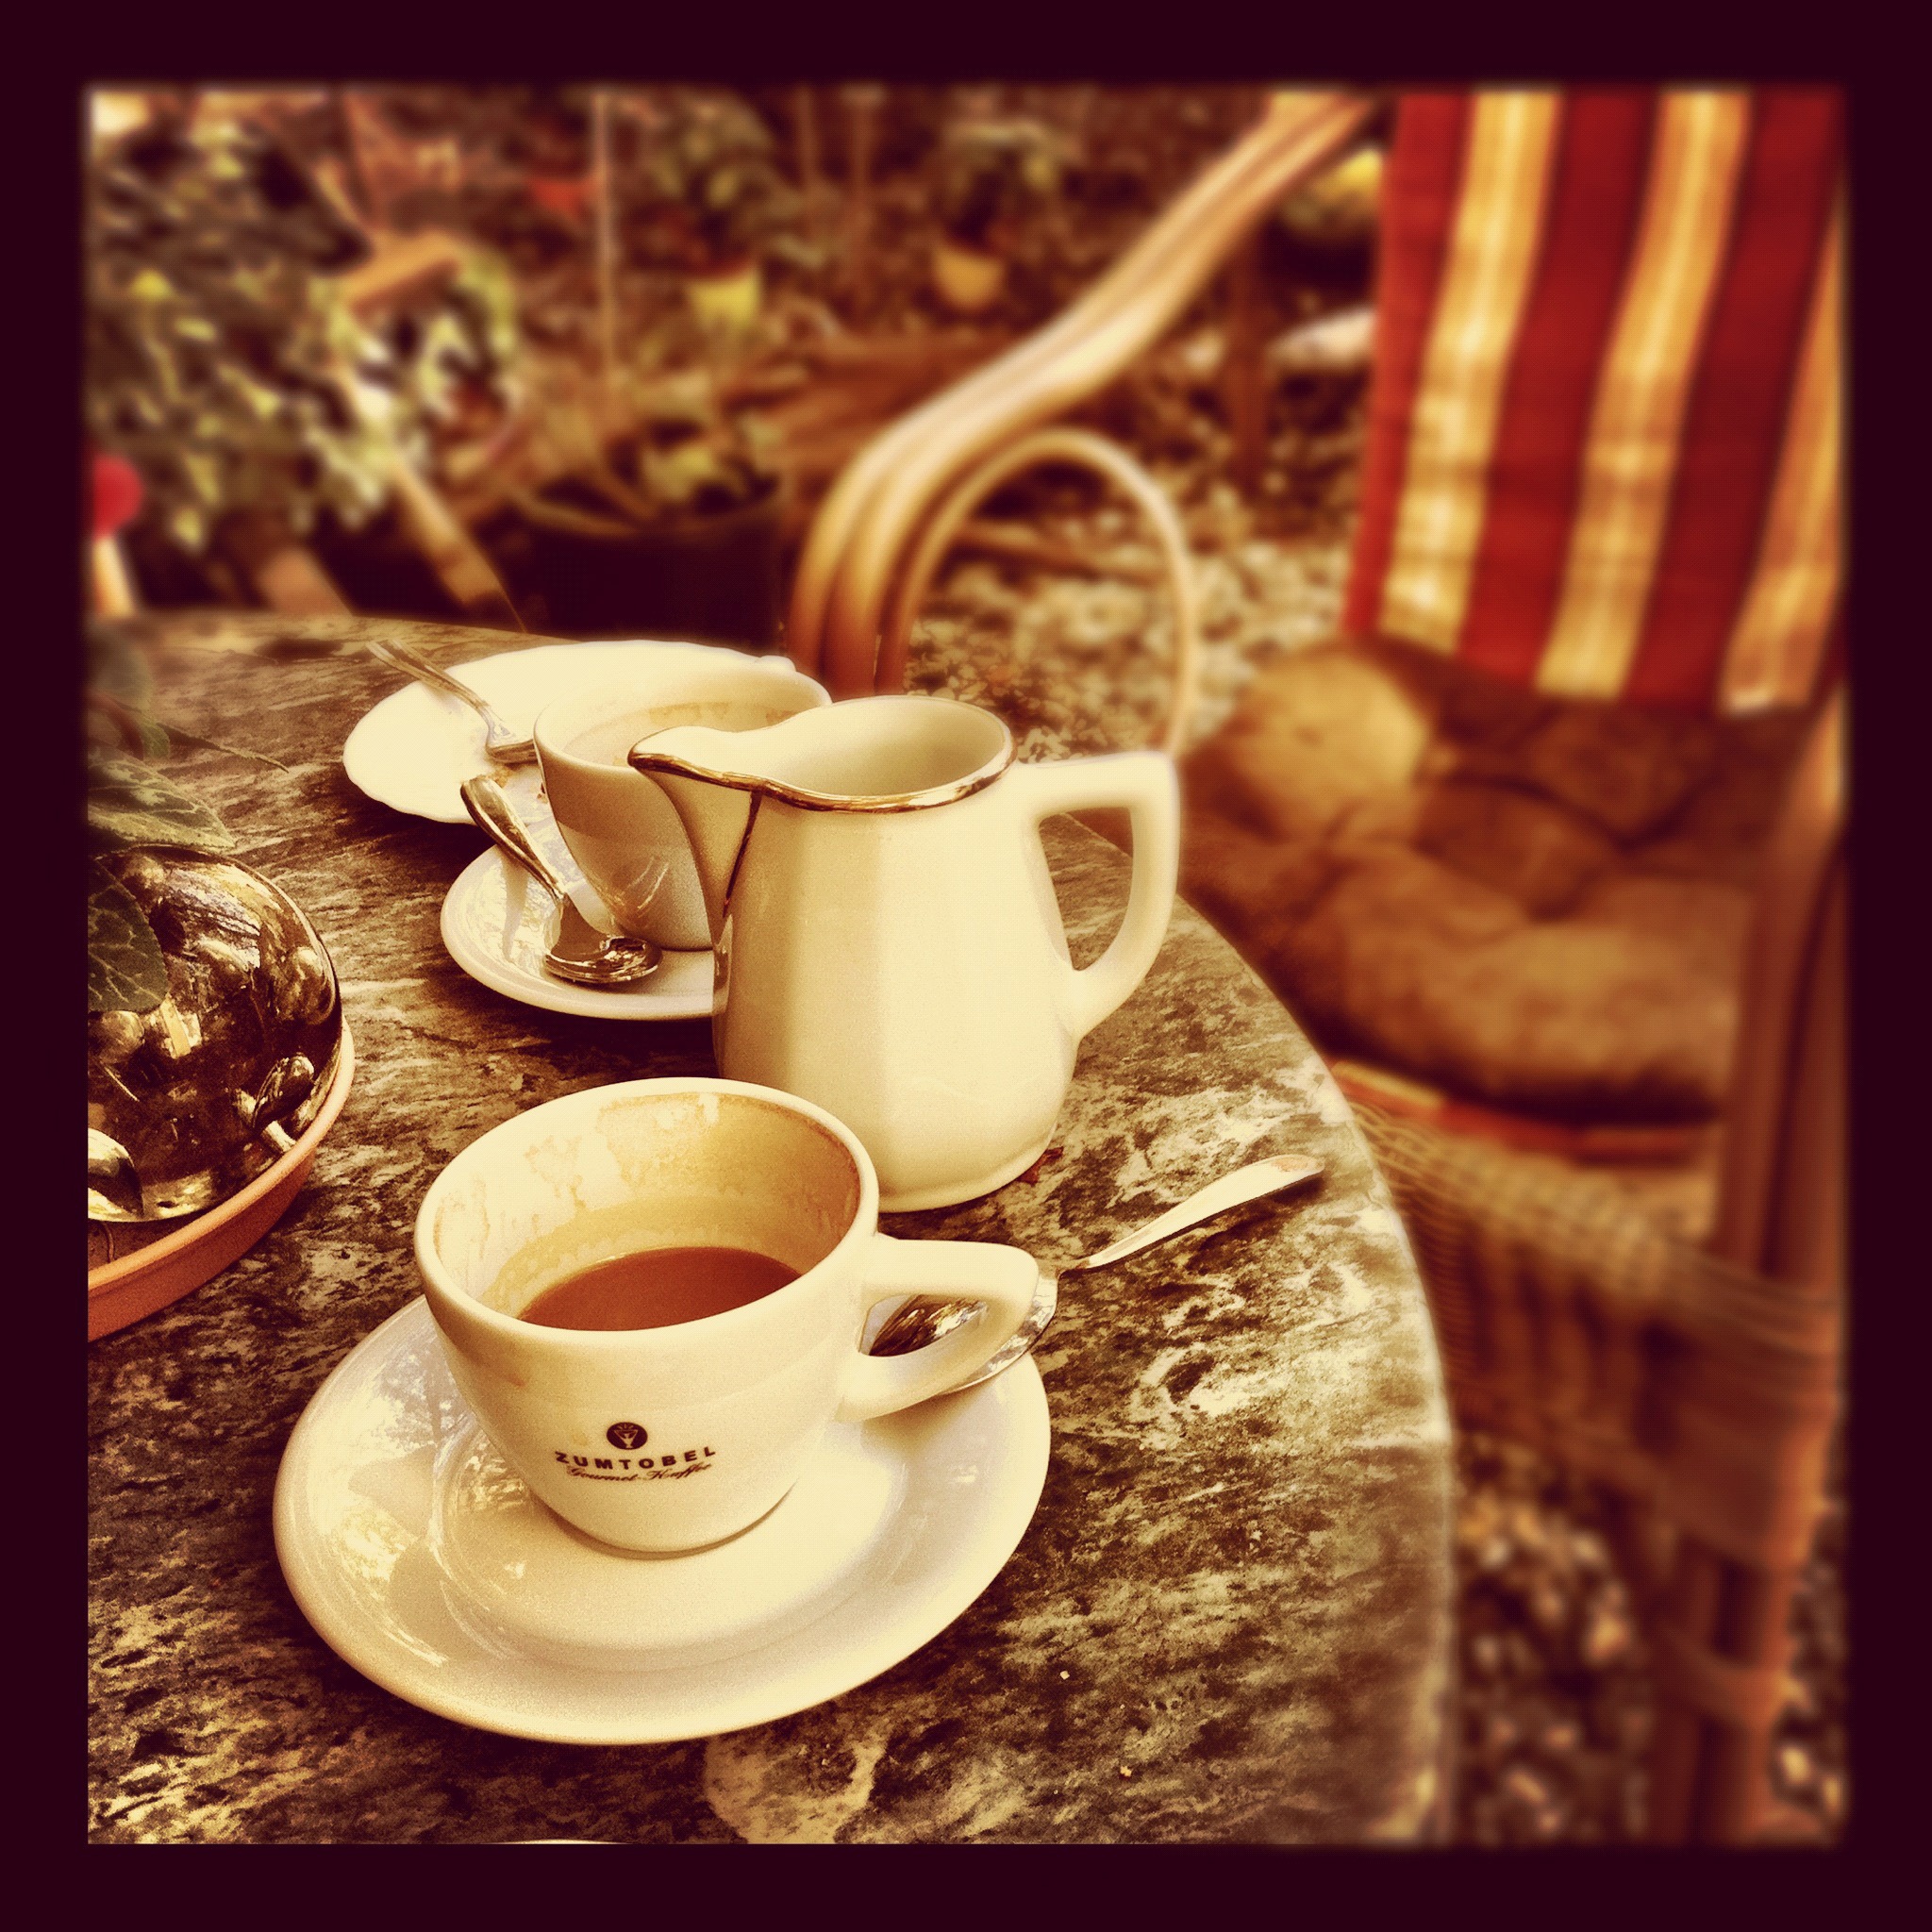
coffee, cup, drink, black, coffee cup, caffeine, break, beans